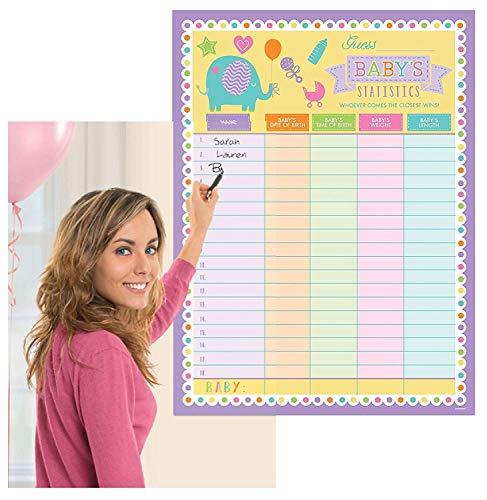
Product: Amscan 380064 Baby Shower Statistics Sheet, 40"x30", Multicolor
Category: Toys & Games | Party Supplies
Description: Multicolored baby shower statistics sheet with multiple design and border.
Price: $10.97
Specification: ProductDimensions:8.6x7x0.2inches|ItemWeight:0.64ounces|ShippingWeight:4.2ounces(Viewshippingratesandpolicies)|ASIN:B01BHFYYXA|Itemmodelnumber:380064|Manufacturerrecommendedage:4yearsandup